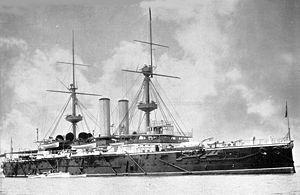
Ceci est la liste des cuirassés de la Royal Navy entre 1882 et 1945.